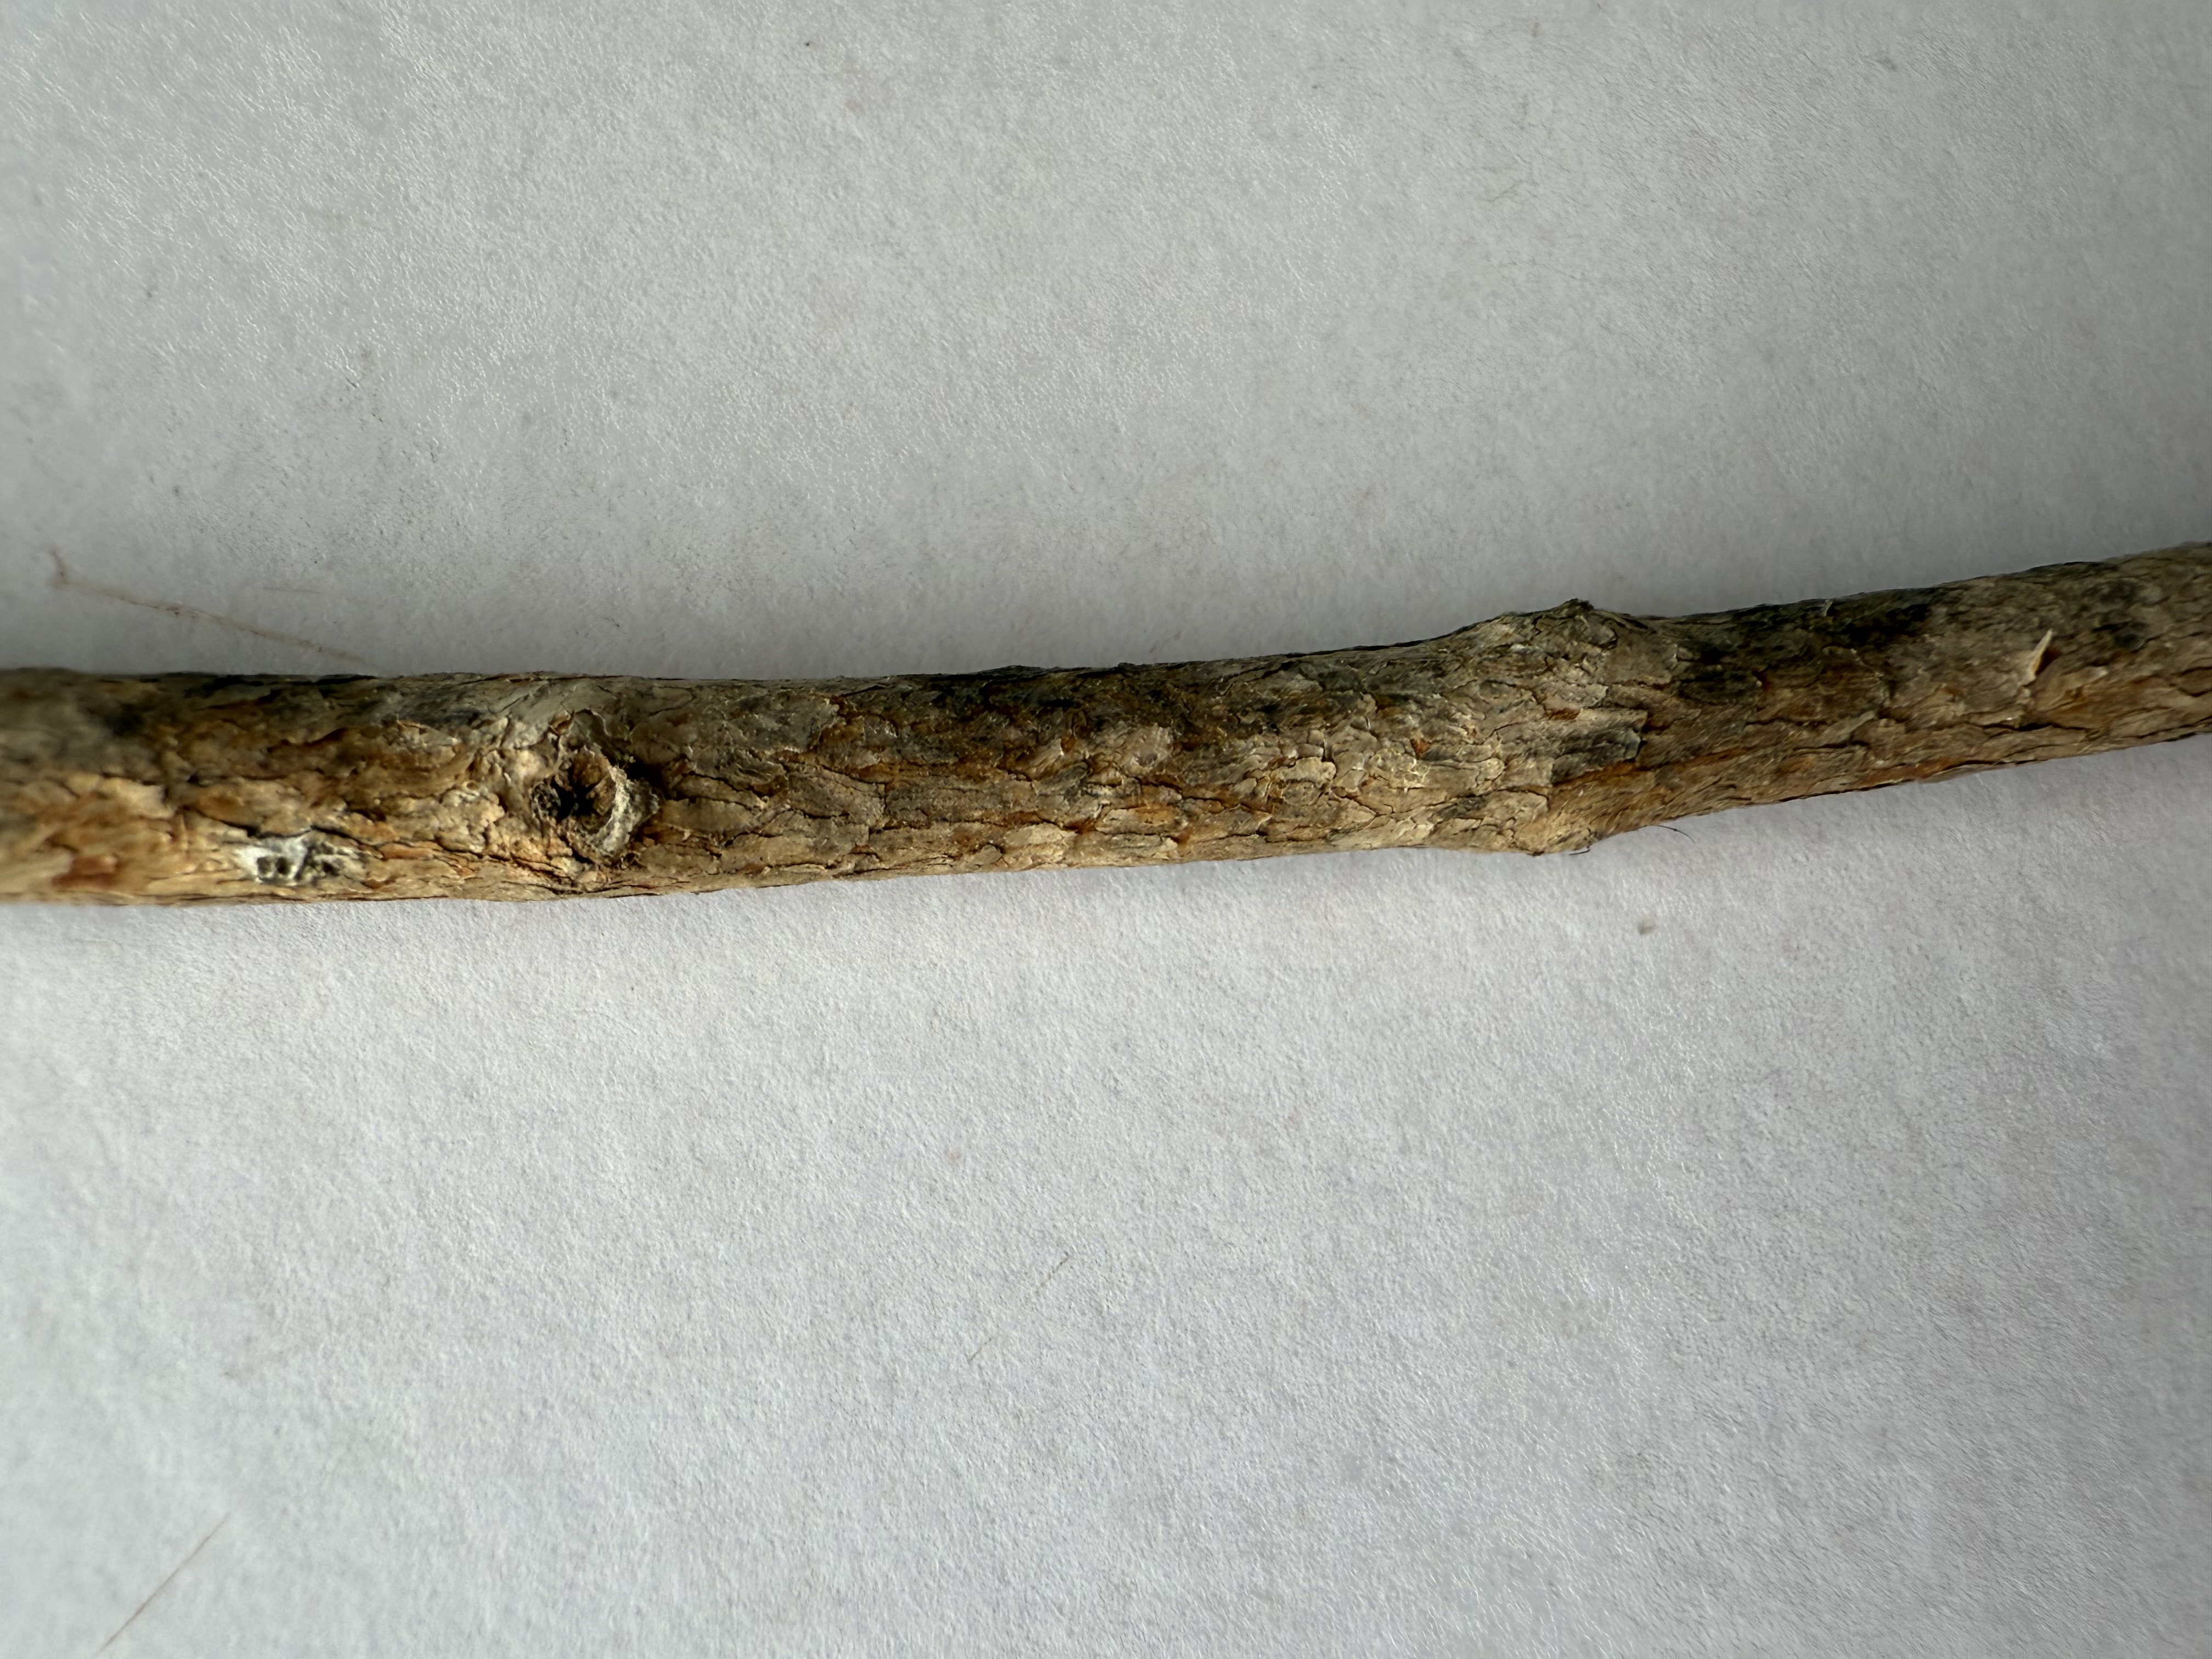
Variety: Feijoa